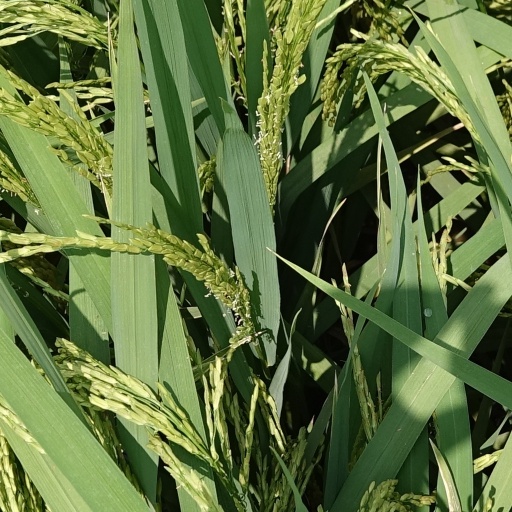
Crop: rice